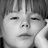
Emotion: neutral